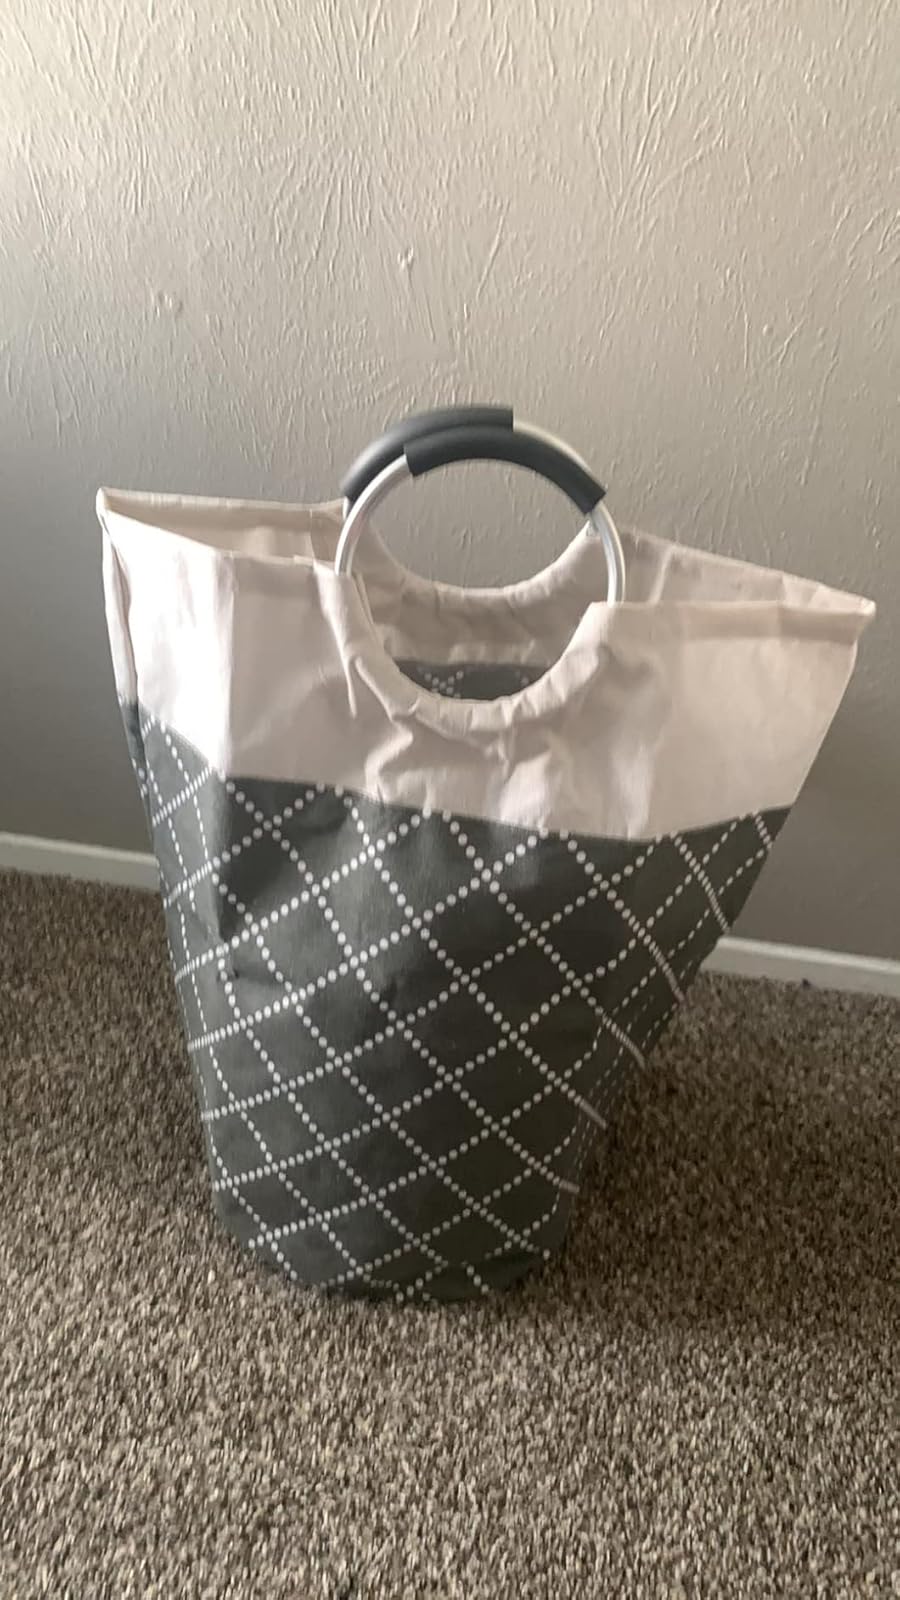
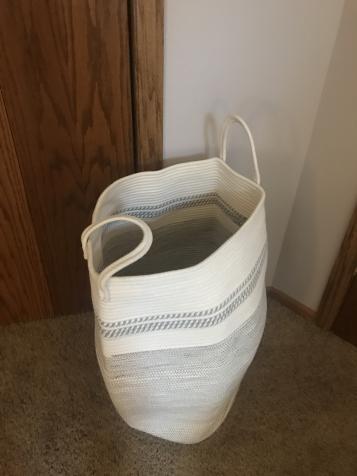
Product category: items_hamper
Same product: no